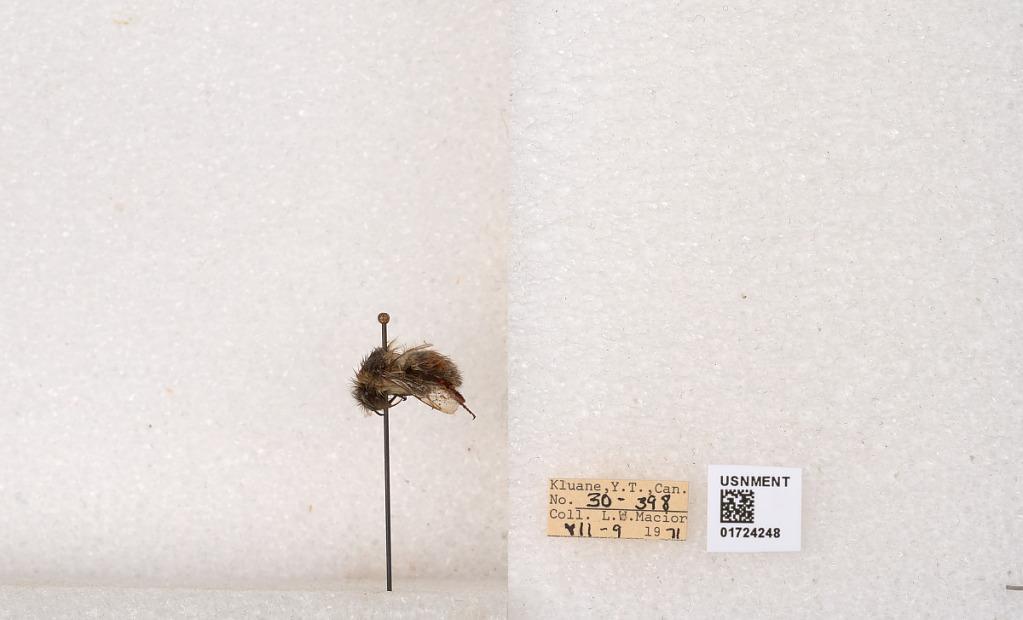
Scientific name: Bombus (Pyrobombus) sylvicola Kirby
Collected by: L. Macior
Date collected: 1971-7-9
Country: Canada
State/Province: Yukon Territory
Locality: Kluane National Park and Reserve
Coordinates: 60.7493, -139.504